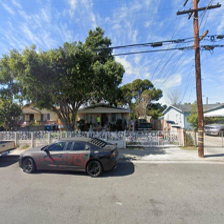
Label: streetView